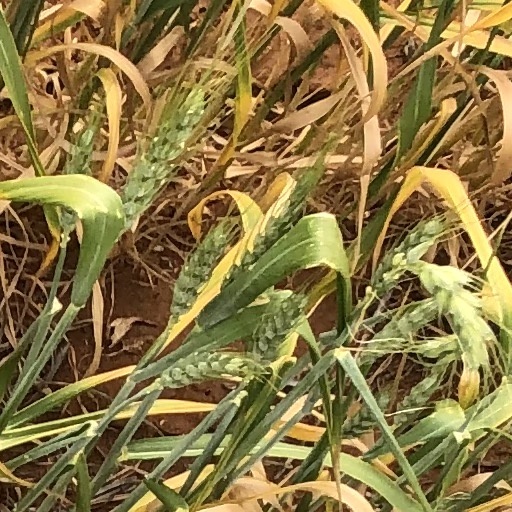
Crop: wheat